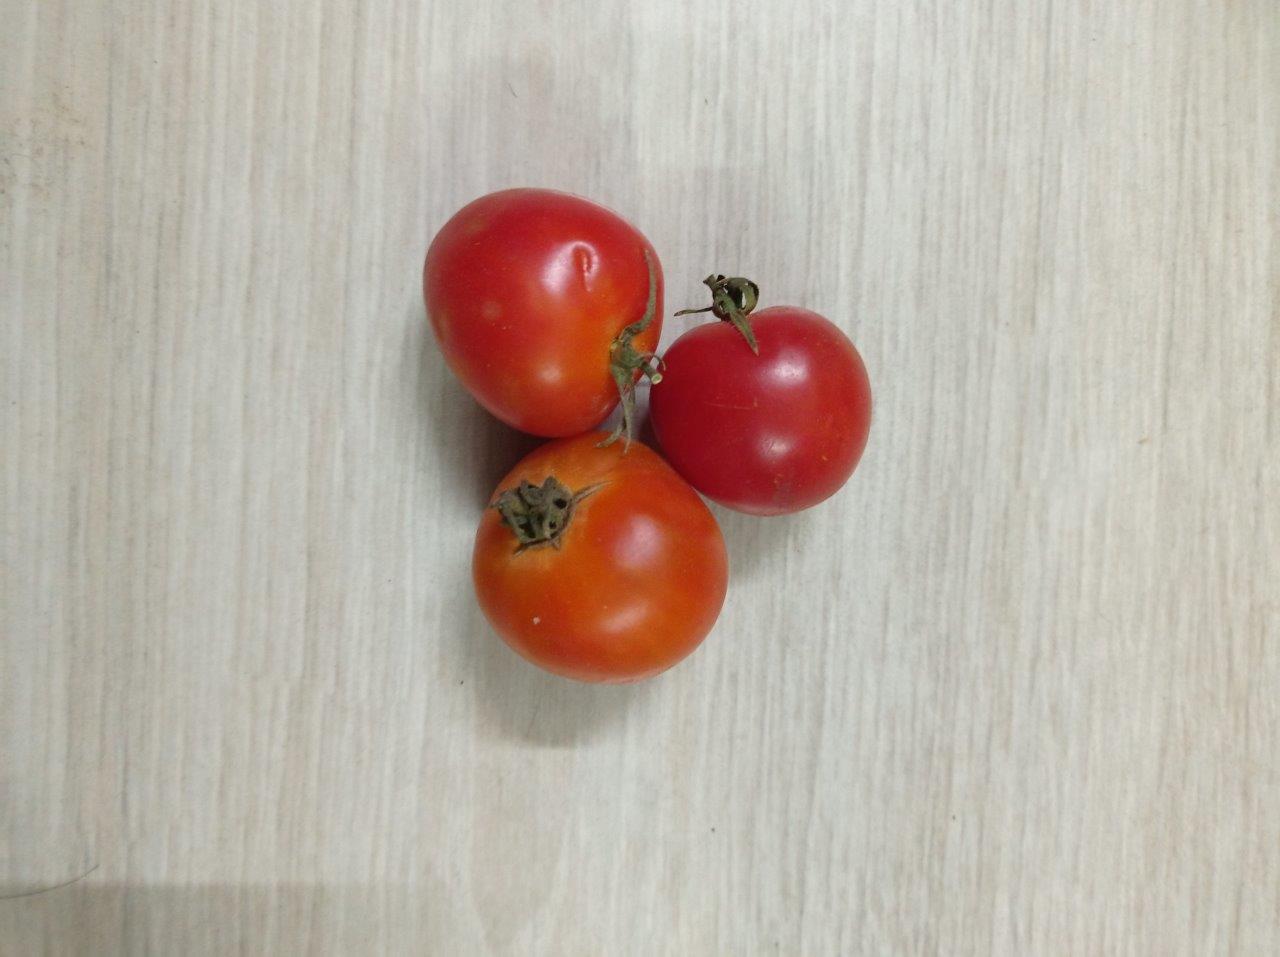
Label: Fresh